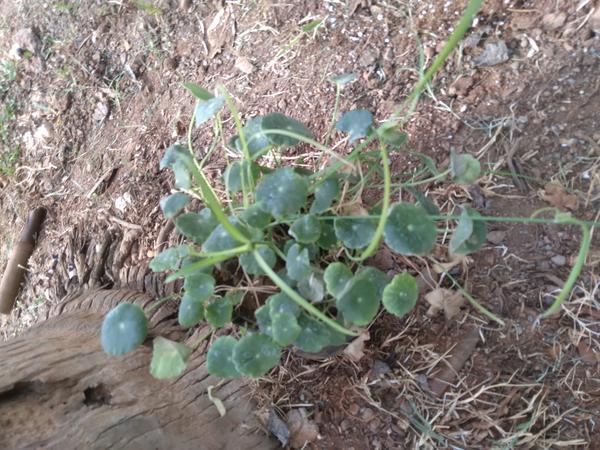
Plant: Brahmi